Banquet of the Five Kings

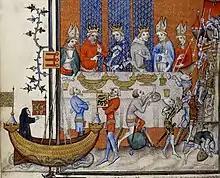
A comparable feast. Three nefs on the table as Charles V of France hosts Charles IV, Holy Roman Emperor and his son Wenceslaus IV of Bohemia in 1378. They are watching a floor-show re-enacting the taking of Jerusalem.

The Banquet of the Five Kings was a meeting, in 1363, of the kings of England, Scotland, France, Denmark and Cyprus. It was arranged by Sir Henry Picard, a former Lord Mayor of London. The five kings were: